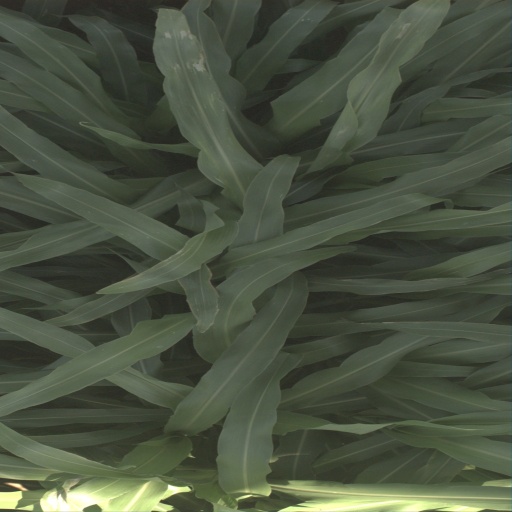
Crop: sorghum